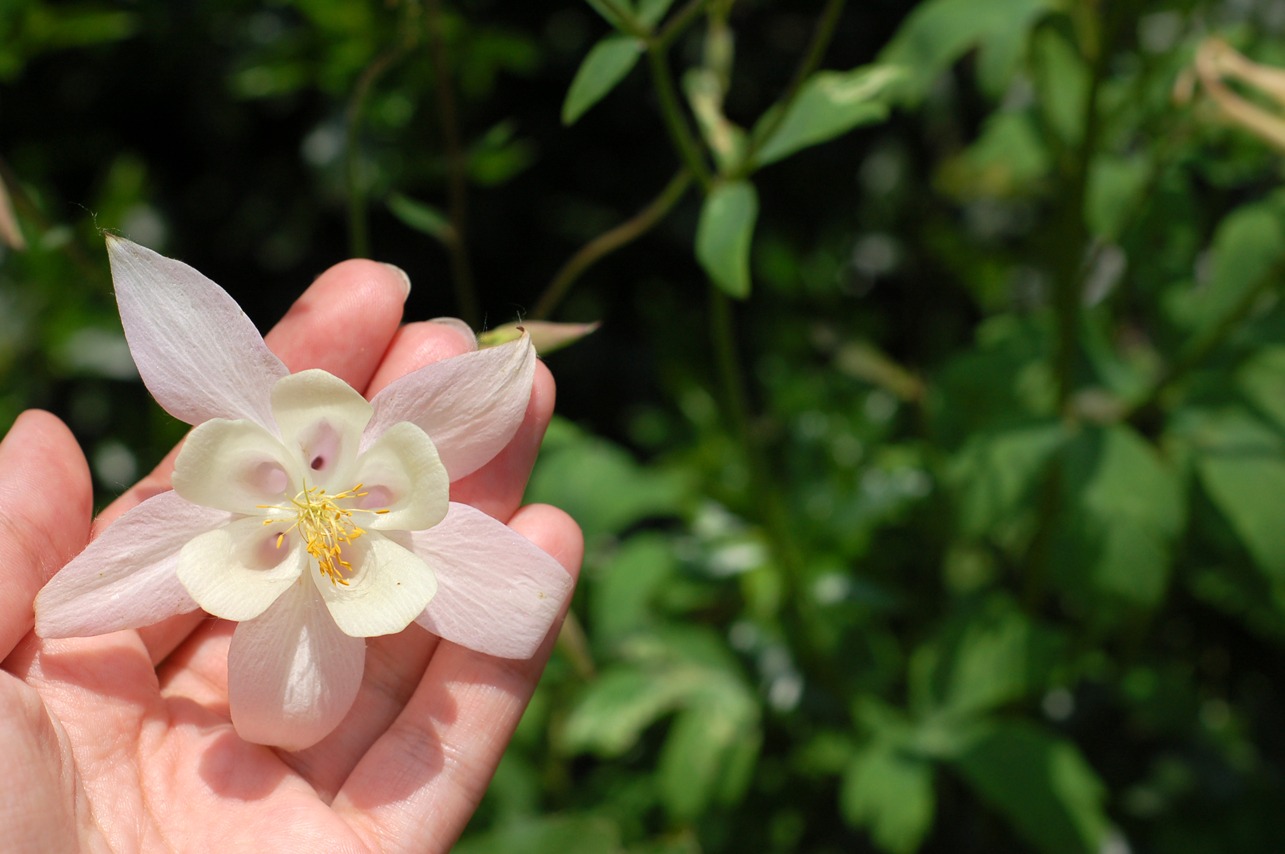
hand, blossom, plant, leaf, flower, petal, green, botany, garden, pink, flora, variety, wildflower, macro photography, pale, jasmine, flowering plant, land plant